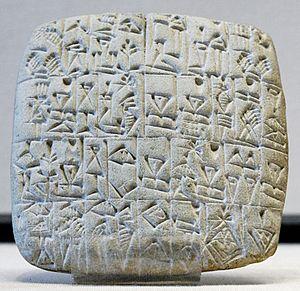
Acte de vente d'un esclave mâle et d'une maison à Shuruppak. Tablette sumérienne.
L'histoire de la Mésopotamie débute avec le développement des communautés sédentaires dans le nord de la Mésopotamie au début du Néolithique, et s'achève dans l'Antiquité tardive. Elle est reconstituée grâce à l'analyse des fouilles archéologiques des sites de cette région, et à partir du IVᵉ millénaire av. J.‑C. par des textes écrits essentiellement sur des tablettes d'argile, la Mésopotamie étant l'une des premières civilisations à inventer l'écriture, avec l’Égypte antique.
Sumer est une région située à l'extrême sud de la Mésopotamie antique, couvrant une vaste plaine parcourue par le Tigre et l'Euphrate, bordée, au sud-est, par le golfe Persique. Il s'y est développé une importante civilisation à compter de la fin du IVᵉ millénaire av. J.-C. et durant le IIIᵉ millénaire av. J.-C.
Shuruppak est une ancienne ville sumérienne située en Mésopotamie, dont la principale phase d'occupation correspond au IIIᵉ millénaire av. J.‑C. Le site de la cité se trouve à 175 kilomètres au sud-est de Bagdad, sur le site de Tell Fara. Le site archéologique couvre environ 225 hectares, mais la ville lors de son extension maximale a sans doute couvert au maximum une centaine d'hectares.
L’écriture cunéiforme est un système d'écriture complet mis au point en Basse Mésopotamie entre 3400 et 3300 av. J.-C., qui s'est par la suite répandu dans tout le Proche-Orient ancien, avant de disparaître dans les premiers siècles de l'ère chrétienne. Au départ pictographique et linéaire, la graphie de cette écriture a progressivement évolué vers des signes constitués de traits terminés en forme de « coins » ou « clous », auxquels elle doit son nom, « cunéiforme », qui lui a été donné aux XVIIIᵉ et XIXᵉ siècles. Cette écriture se pratique par incision à l'aide d'un calame sur des tablettes d'argile, ou sur une grande variété d'autres supports.